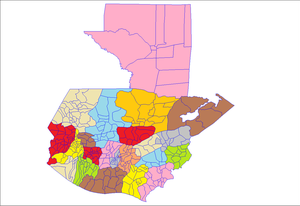
Le Guatemala est subdivisé en 323 municipalités, réparties entre 22 départements.